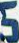
Number: 5